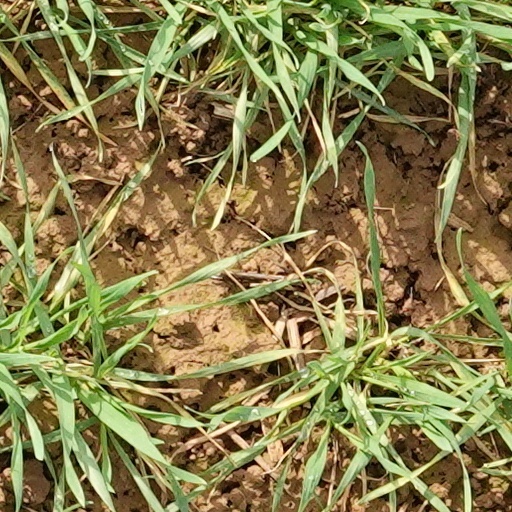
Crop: wheat